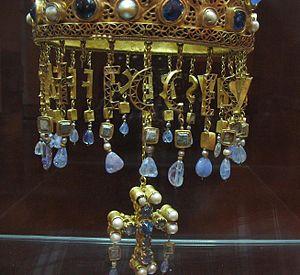
Le Trésor de Guarrazar est une découverte archéologique du milieu du XIXᵉ siècle composée originellement de vingt-six couronnes votives et croix en or qui avaient été offertes à l'Église catholique par les rois wisigoths au VIIᵉ siècle en Espagne, soit comme témoignage de leur foi, soit à la suite d'un vœu, soit en remerciement pour un événement heureux.
Le Musée Archéologique National d'Espagne est situé à Madrid, dans le palais de la bibliothèque et des musées nationaux, à côté de la place Colomb, partageant ses locaux avec la Bibliothèque nationale d'Espagne.